Sandy & Junior (2001 album)

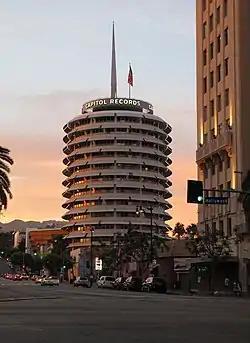
Some of the material was recorded at Capitol Records Studios in Los Angeles, California.

For his work on this album, Canazio was nominated for a Latin Grammy in the Best Production Engineering category in the album.